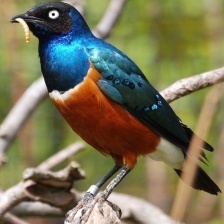
Species: SUPERB STARLING
Scientific name: LAMPROTORNIS SUPERBUS